Goyocephale

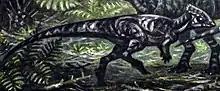
Life restoration

"Goyocephale" is known from a partial skull, including both mandibles, the skull roof, part of the occiput, part of the braincase region, the posterior skull, the premaxilla, and the maxilla. The posterior edge of the skull roof, at the edge of the squamosal bones, has many small bony bumps, which would have been the base of small horns in life. A feature shared with pachycephalosaurids, "Goyocephale" had a heterodont dentition, with large caniniform premaxilla teeth, followed by a diastema between the premaxilla and the maxilla, and the regular sub-triangular teeth in the maxilla. Teeth in the premaxilla become larger farther posterior, with the last being the largest. The mandible teeth are similar, with the first tooth being caniniform, and the remainder low and sub-triangular.